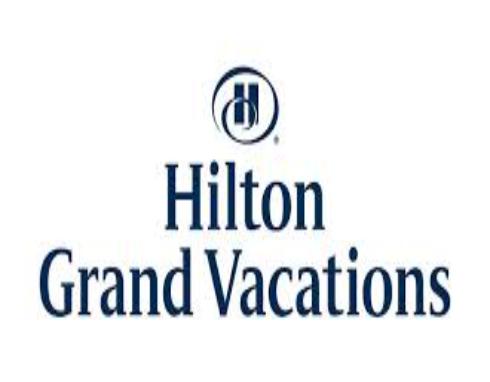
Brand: Hilton Worldwide-2
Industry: Others